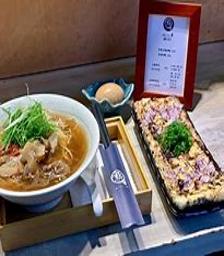
 ramen